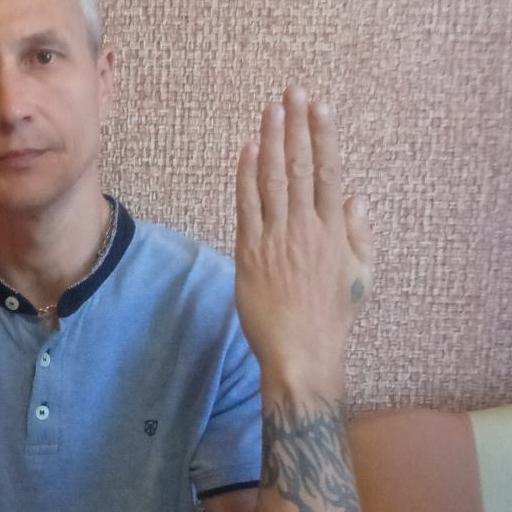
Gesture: stop_inverted